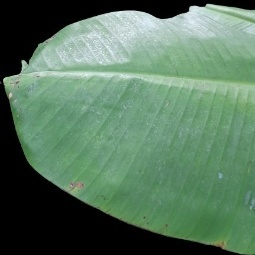
Label: Healthy